Day by Day (Soviet TV series)

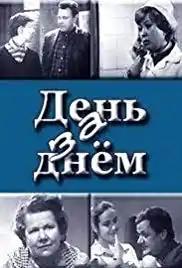

Day by Day is a Soviet drama TV series directed by Vsevolod Shilovsky and written by . It ran for 17 episodes from 1971 to 1972. It was the first dramatic television series filmed by Soviet Central Television.